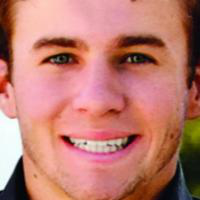
Age group: age 11-20